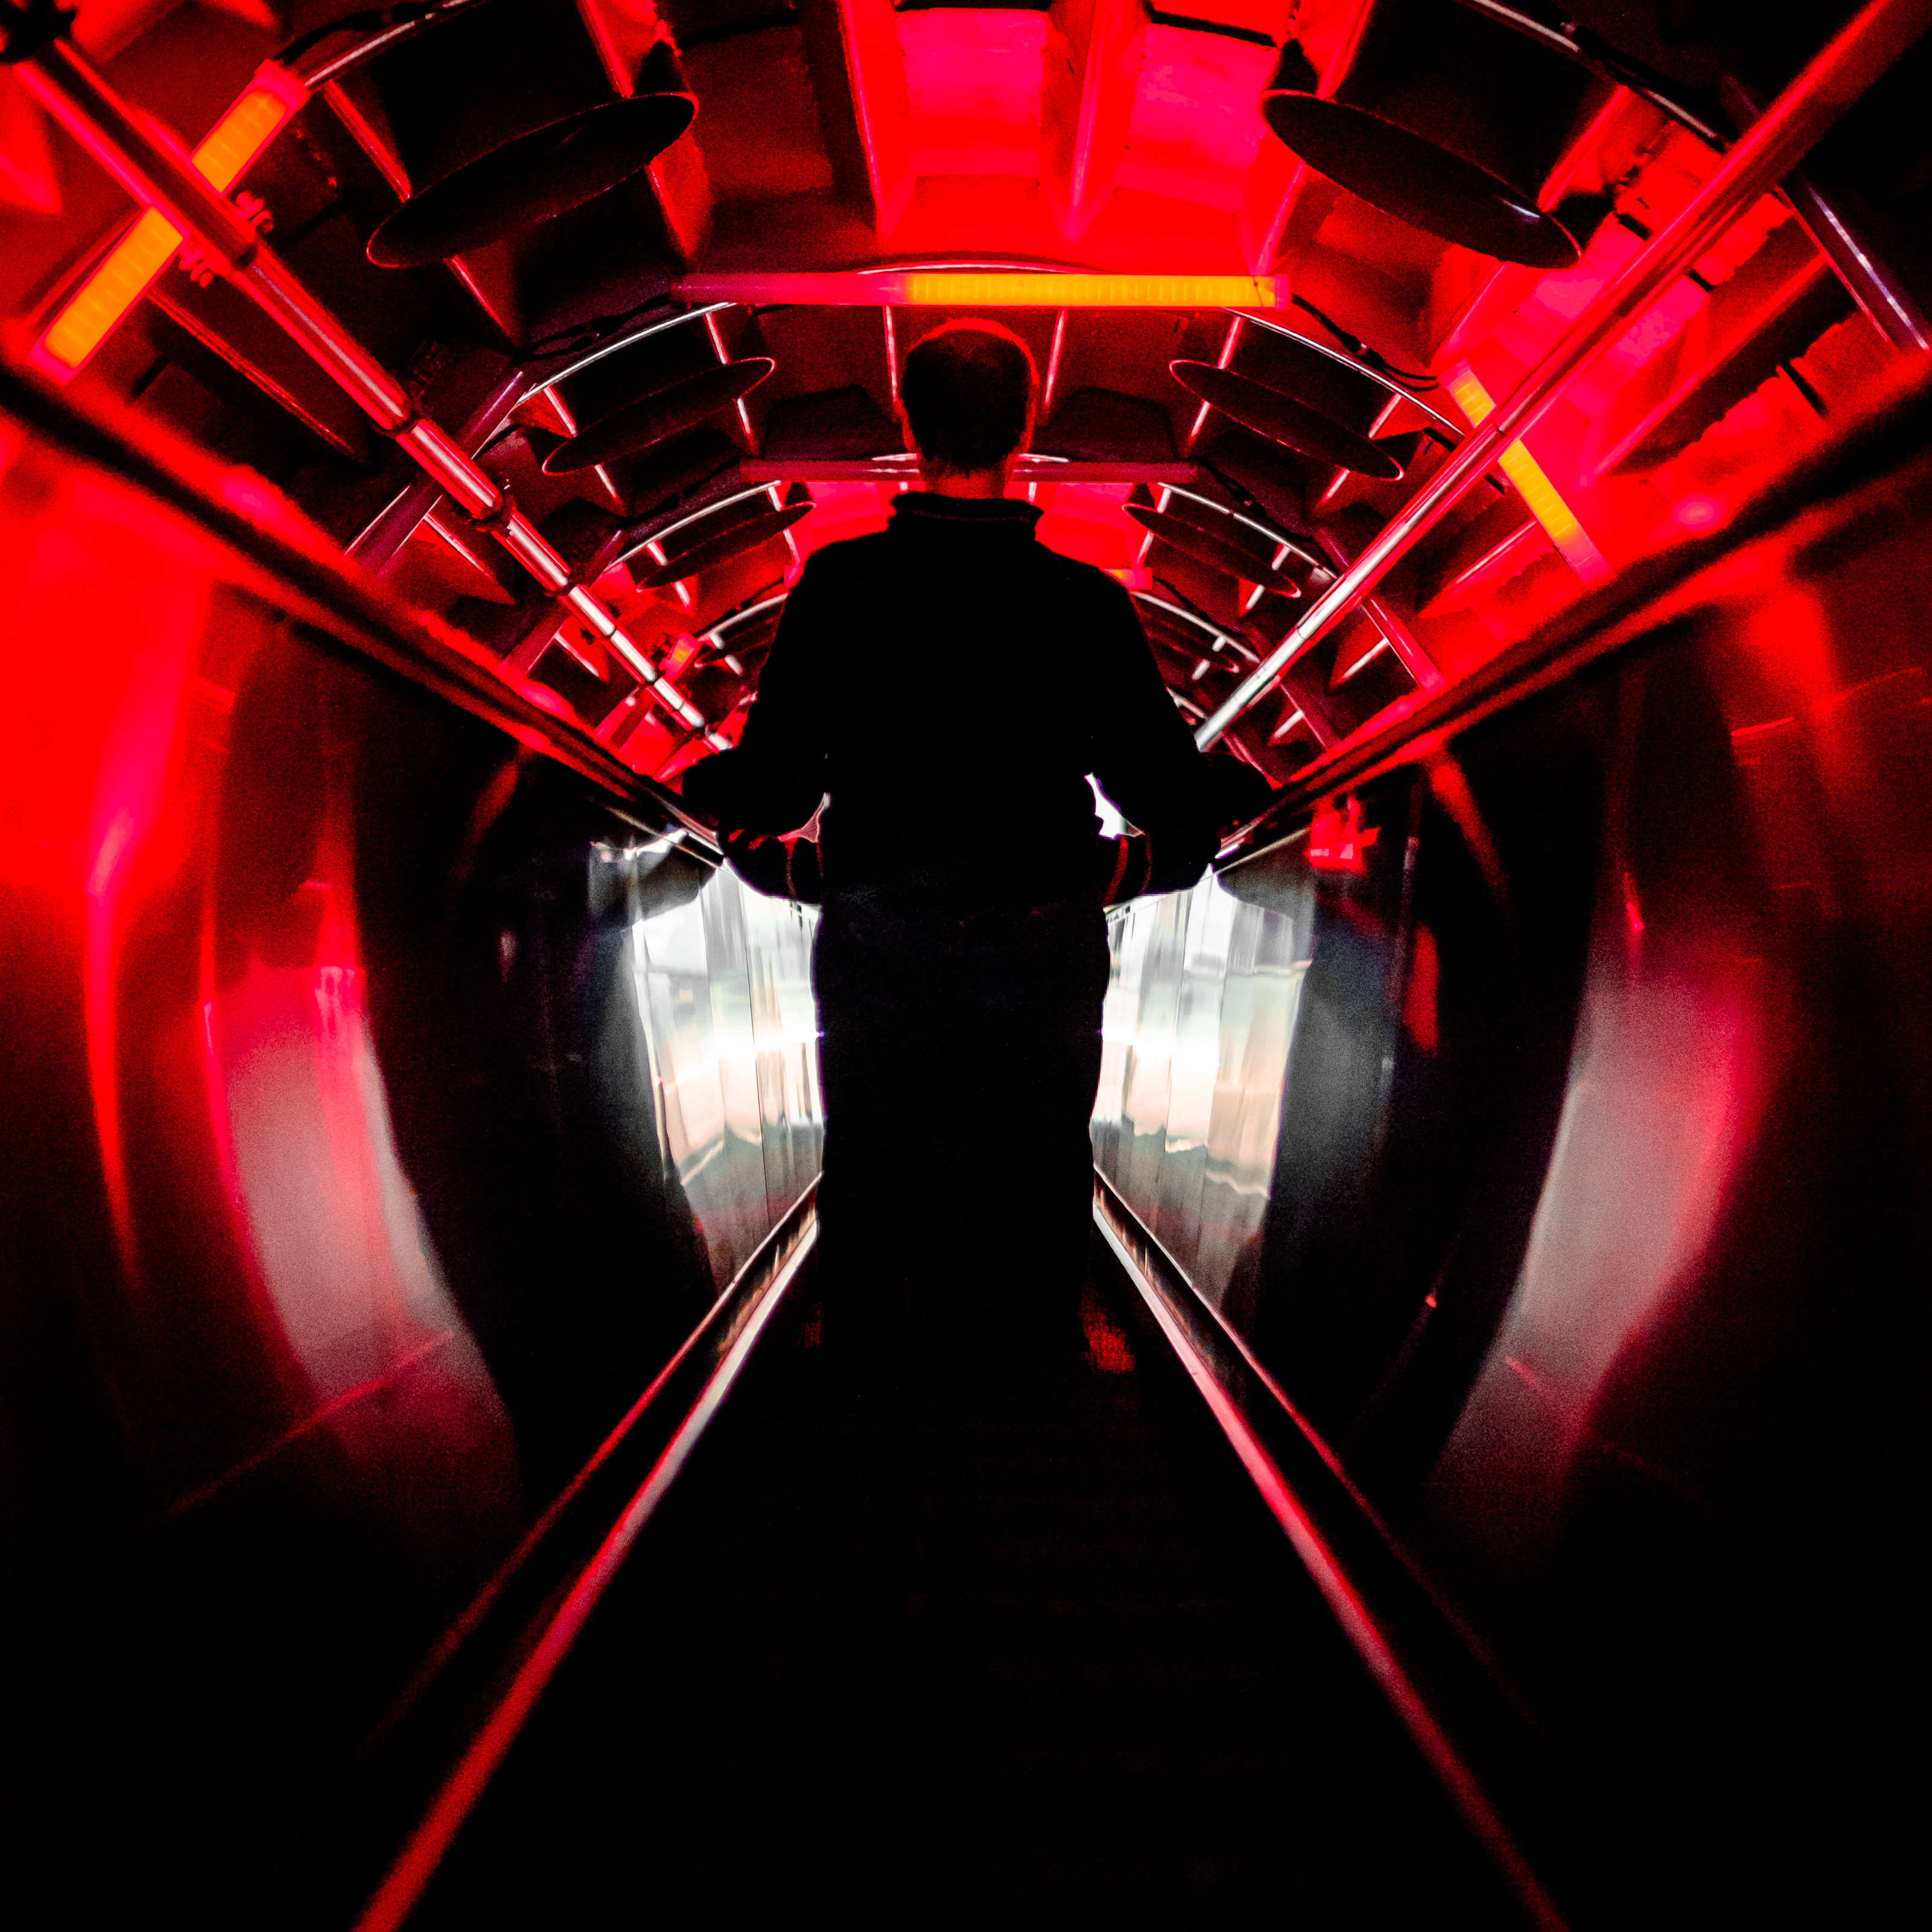
man, silhouette, light, architecture, people, street, tourist, explore, escalator, standing, line, red, color, darkness, black, circle, brussel, belgium, streetphotography, flickr, project, candid, creativecommons, stage, brussels, bruxelles, stairs, symmetry, rot, belgien, scene, farbe, 11, shape, menschen, strase, unposed, ungestellt, strasenfotografie, architektur, rolltreppe, symmetrie, umriss, treppe, kreis, mann, 365, 366, erwachsener, fujixt1, fujifilmxt1, linie, project365, projekt, szene, adult, photoaday, pictureaday, project366, streettog, tog, zweisichtde, zweisichtig, stehend, schattenbild, schattenriss, stufen, urlauber, atomium